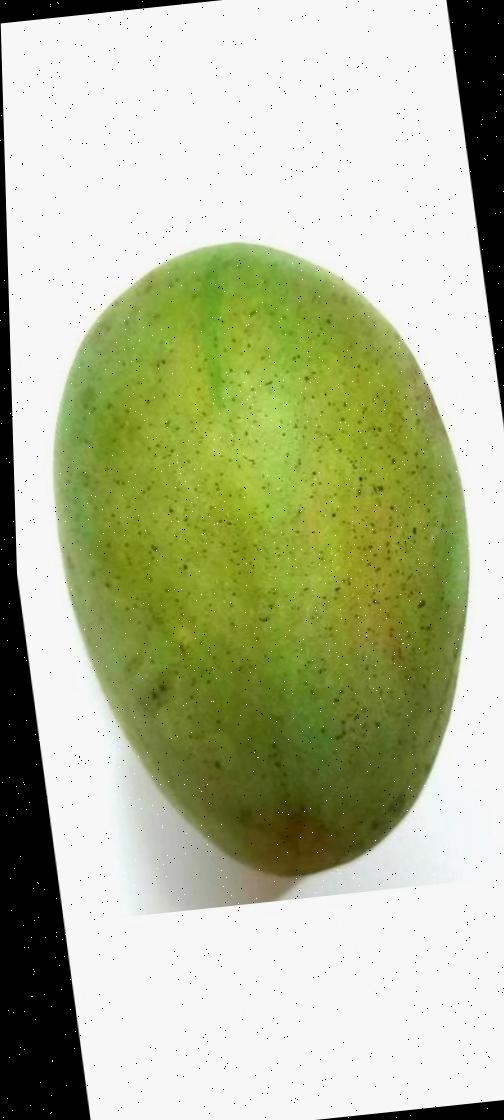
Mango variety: Shada